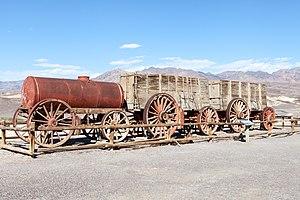
Ceci est la liste des lieux historiques inscrits sur le registre national dans le comté d'Inyo en Californie.